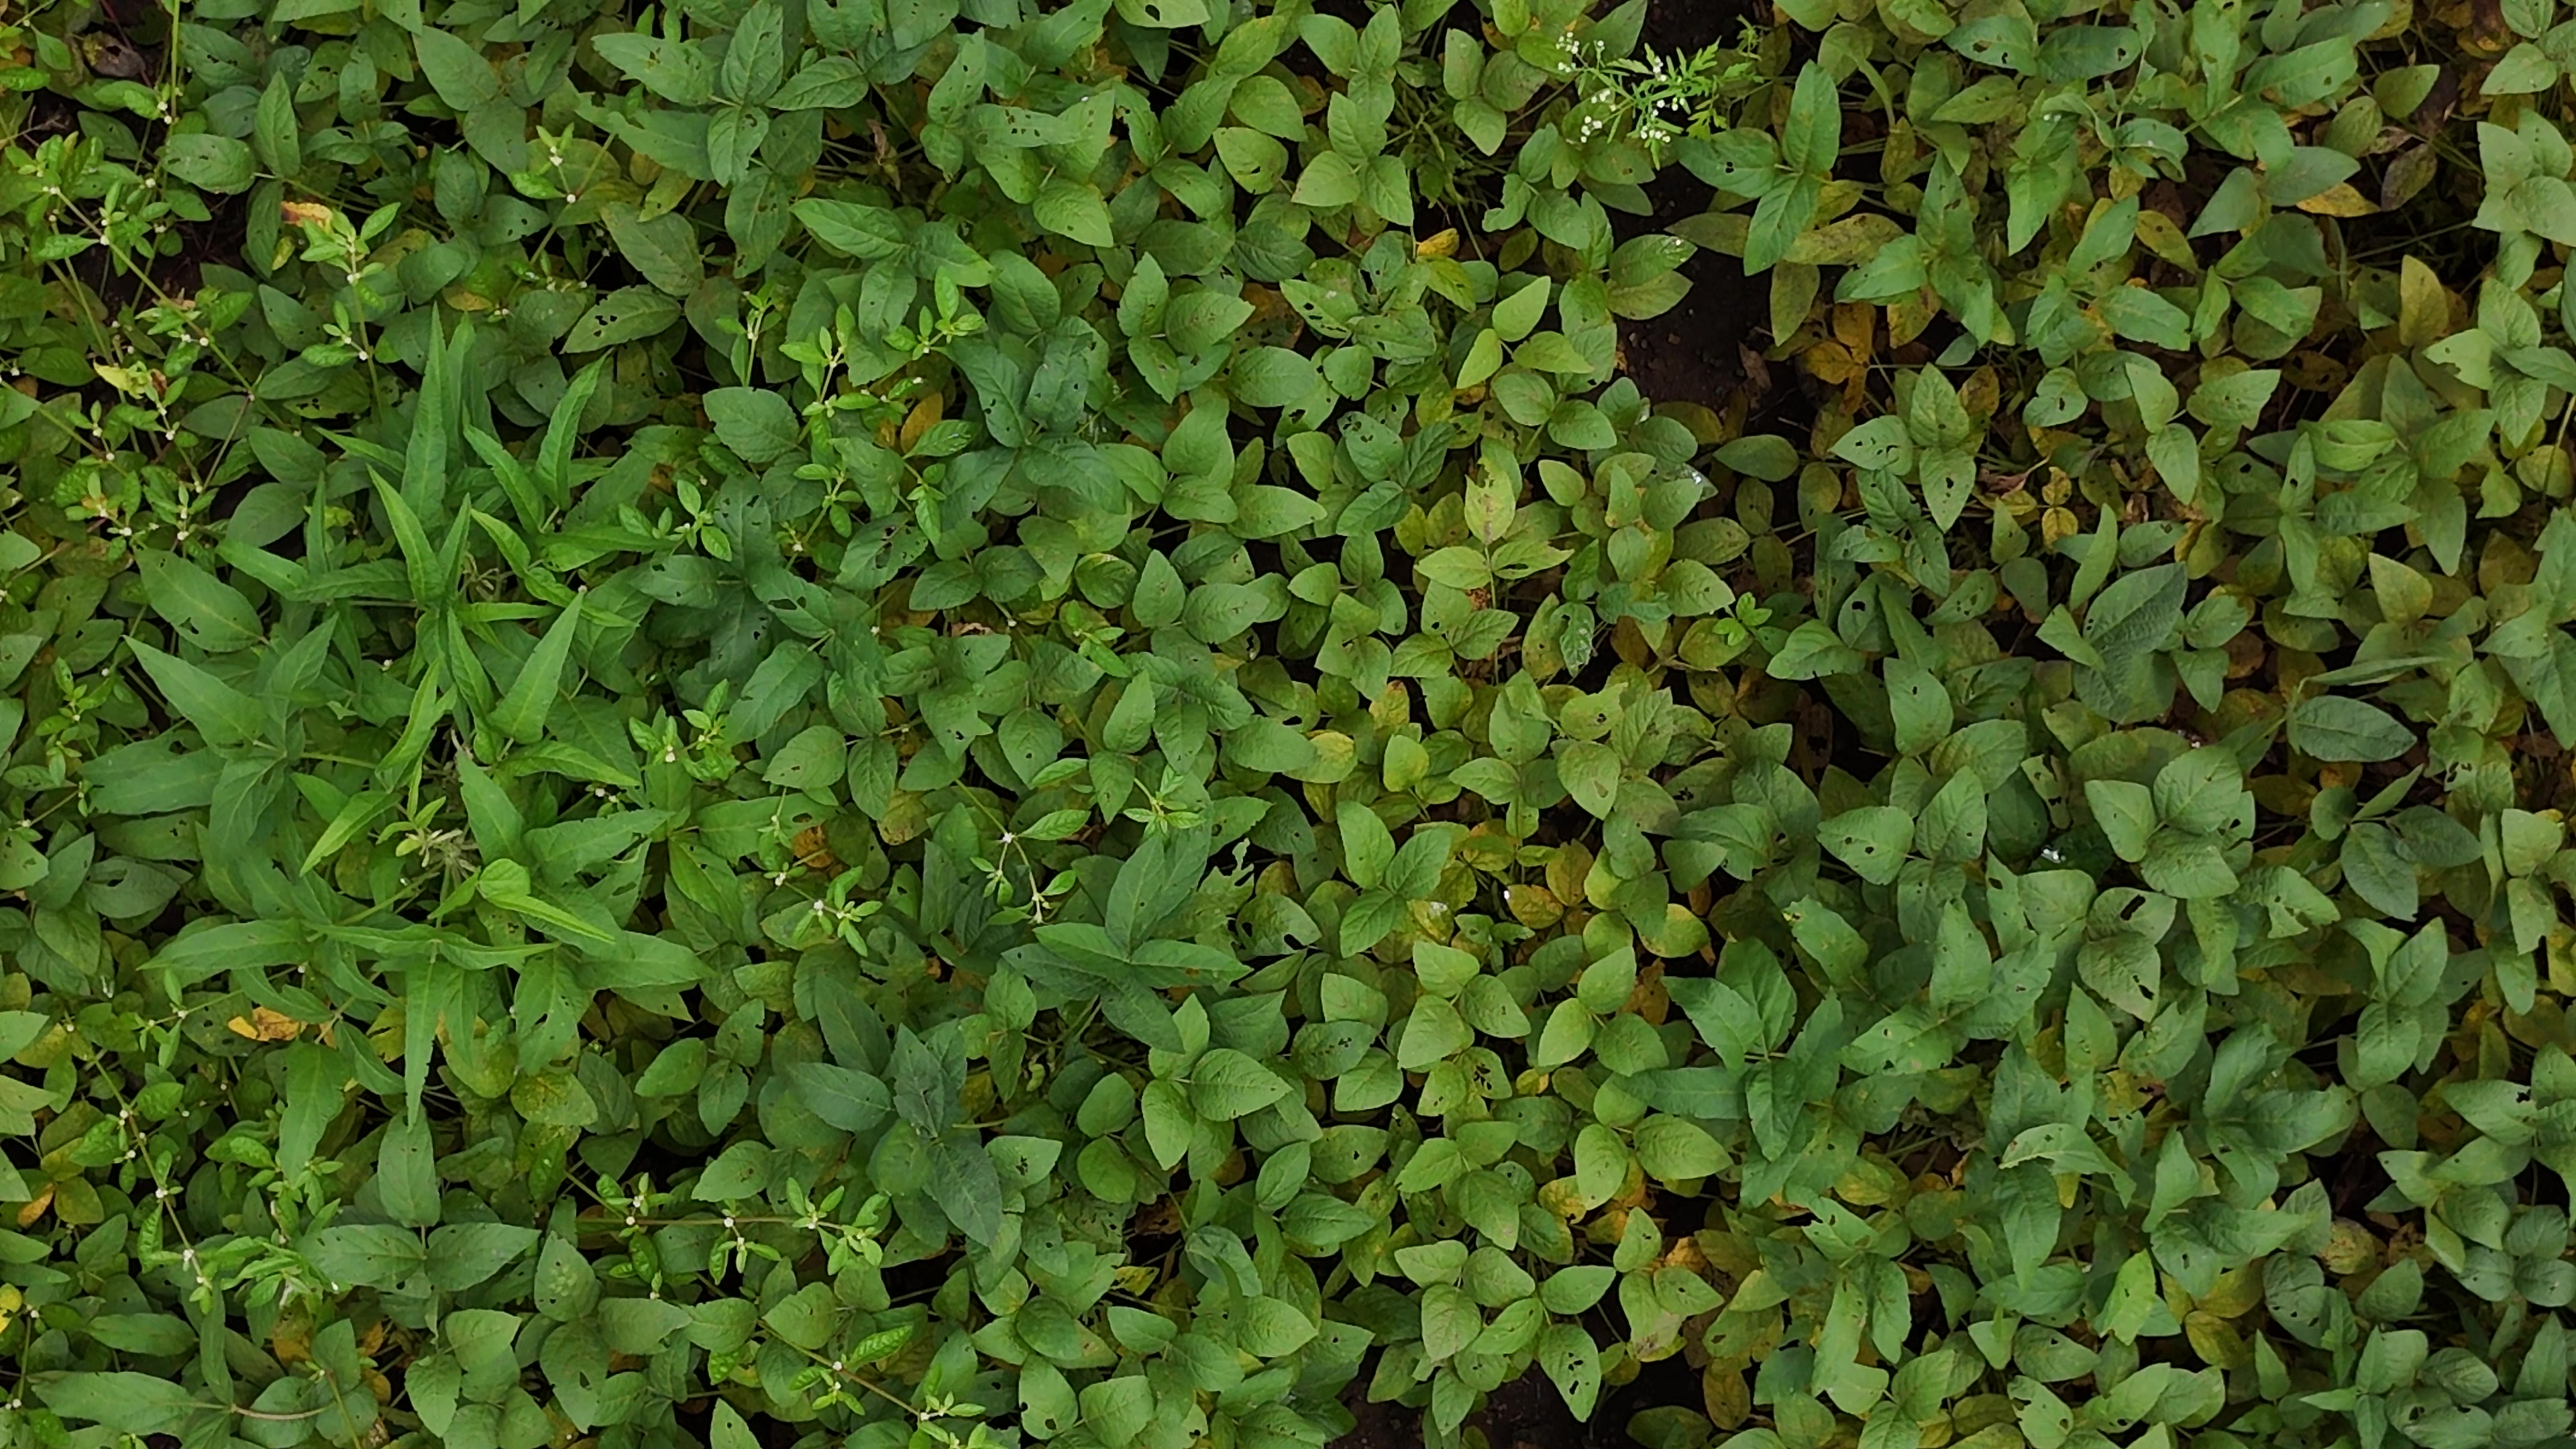
Label: Mosaic